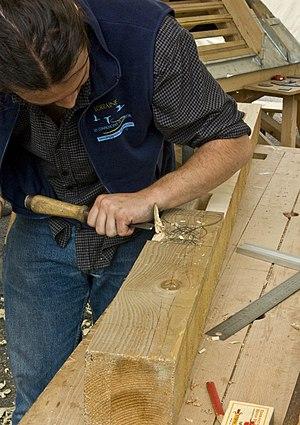
travail de charpente
Le menuisier est un artisan qui travaille traditionnellement le bois et dont la discipline est la menuiserie. Il réalise les portes, les fenêtres, les parquets et boiseries dans le bâtiment, les meubles et les sièges. Il peut également assurer leur pose. Il fournit avant tout une prestation sur mesure en fabrication, mais aussi en agencement en bois massif et en petite serrurerie. De nos jours, par abus de langage, on classe les agenceurs et les poseurs avec les menuisiers alors qu'ils n'en sont pas puisqu'ils ne pratiquent pas la menuiserie. La profession d'ébéniste se distingue de celle de menuisier lorsque, à partir du XVIIᵉ siècle, elle se spécialise dans le placage faisant appel à des essences de bois différentes de celle du bâti du meuble.